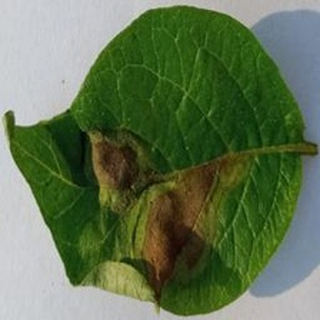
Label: potato_late_blight